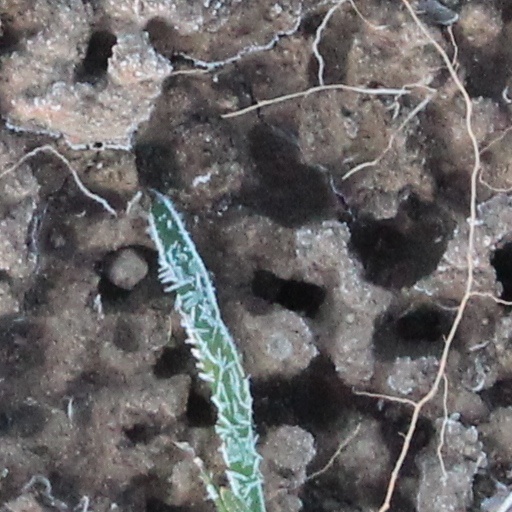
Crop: wheat